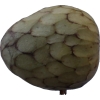
Label: cherimoya